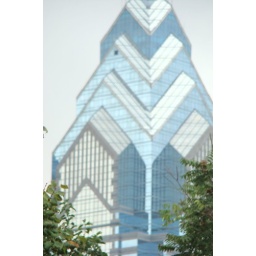
I wish that the trees were out of focus and the building was in focus